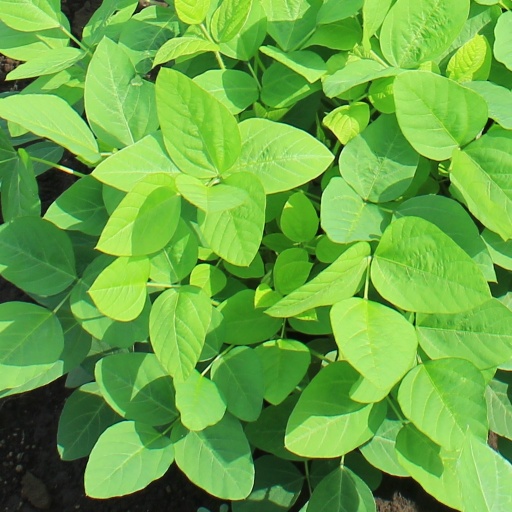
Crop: soybean